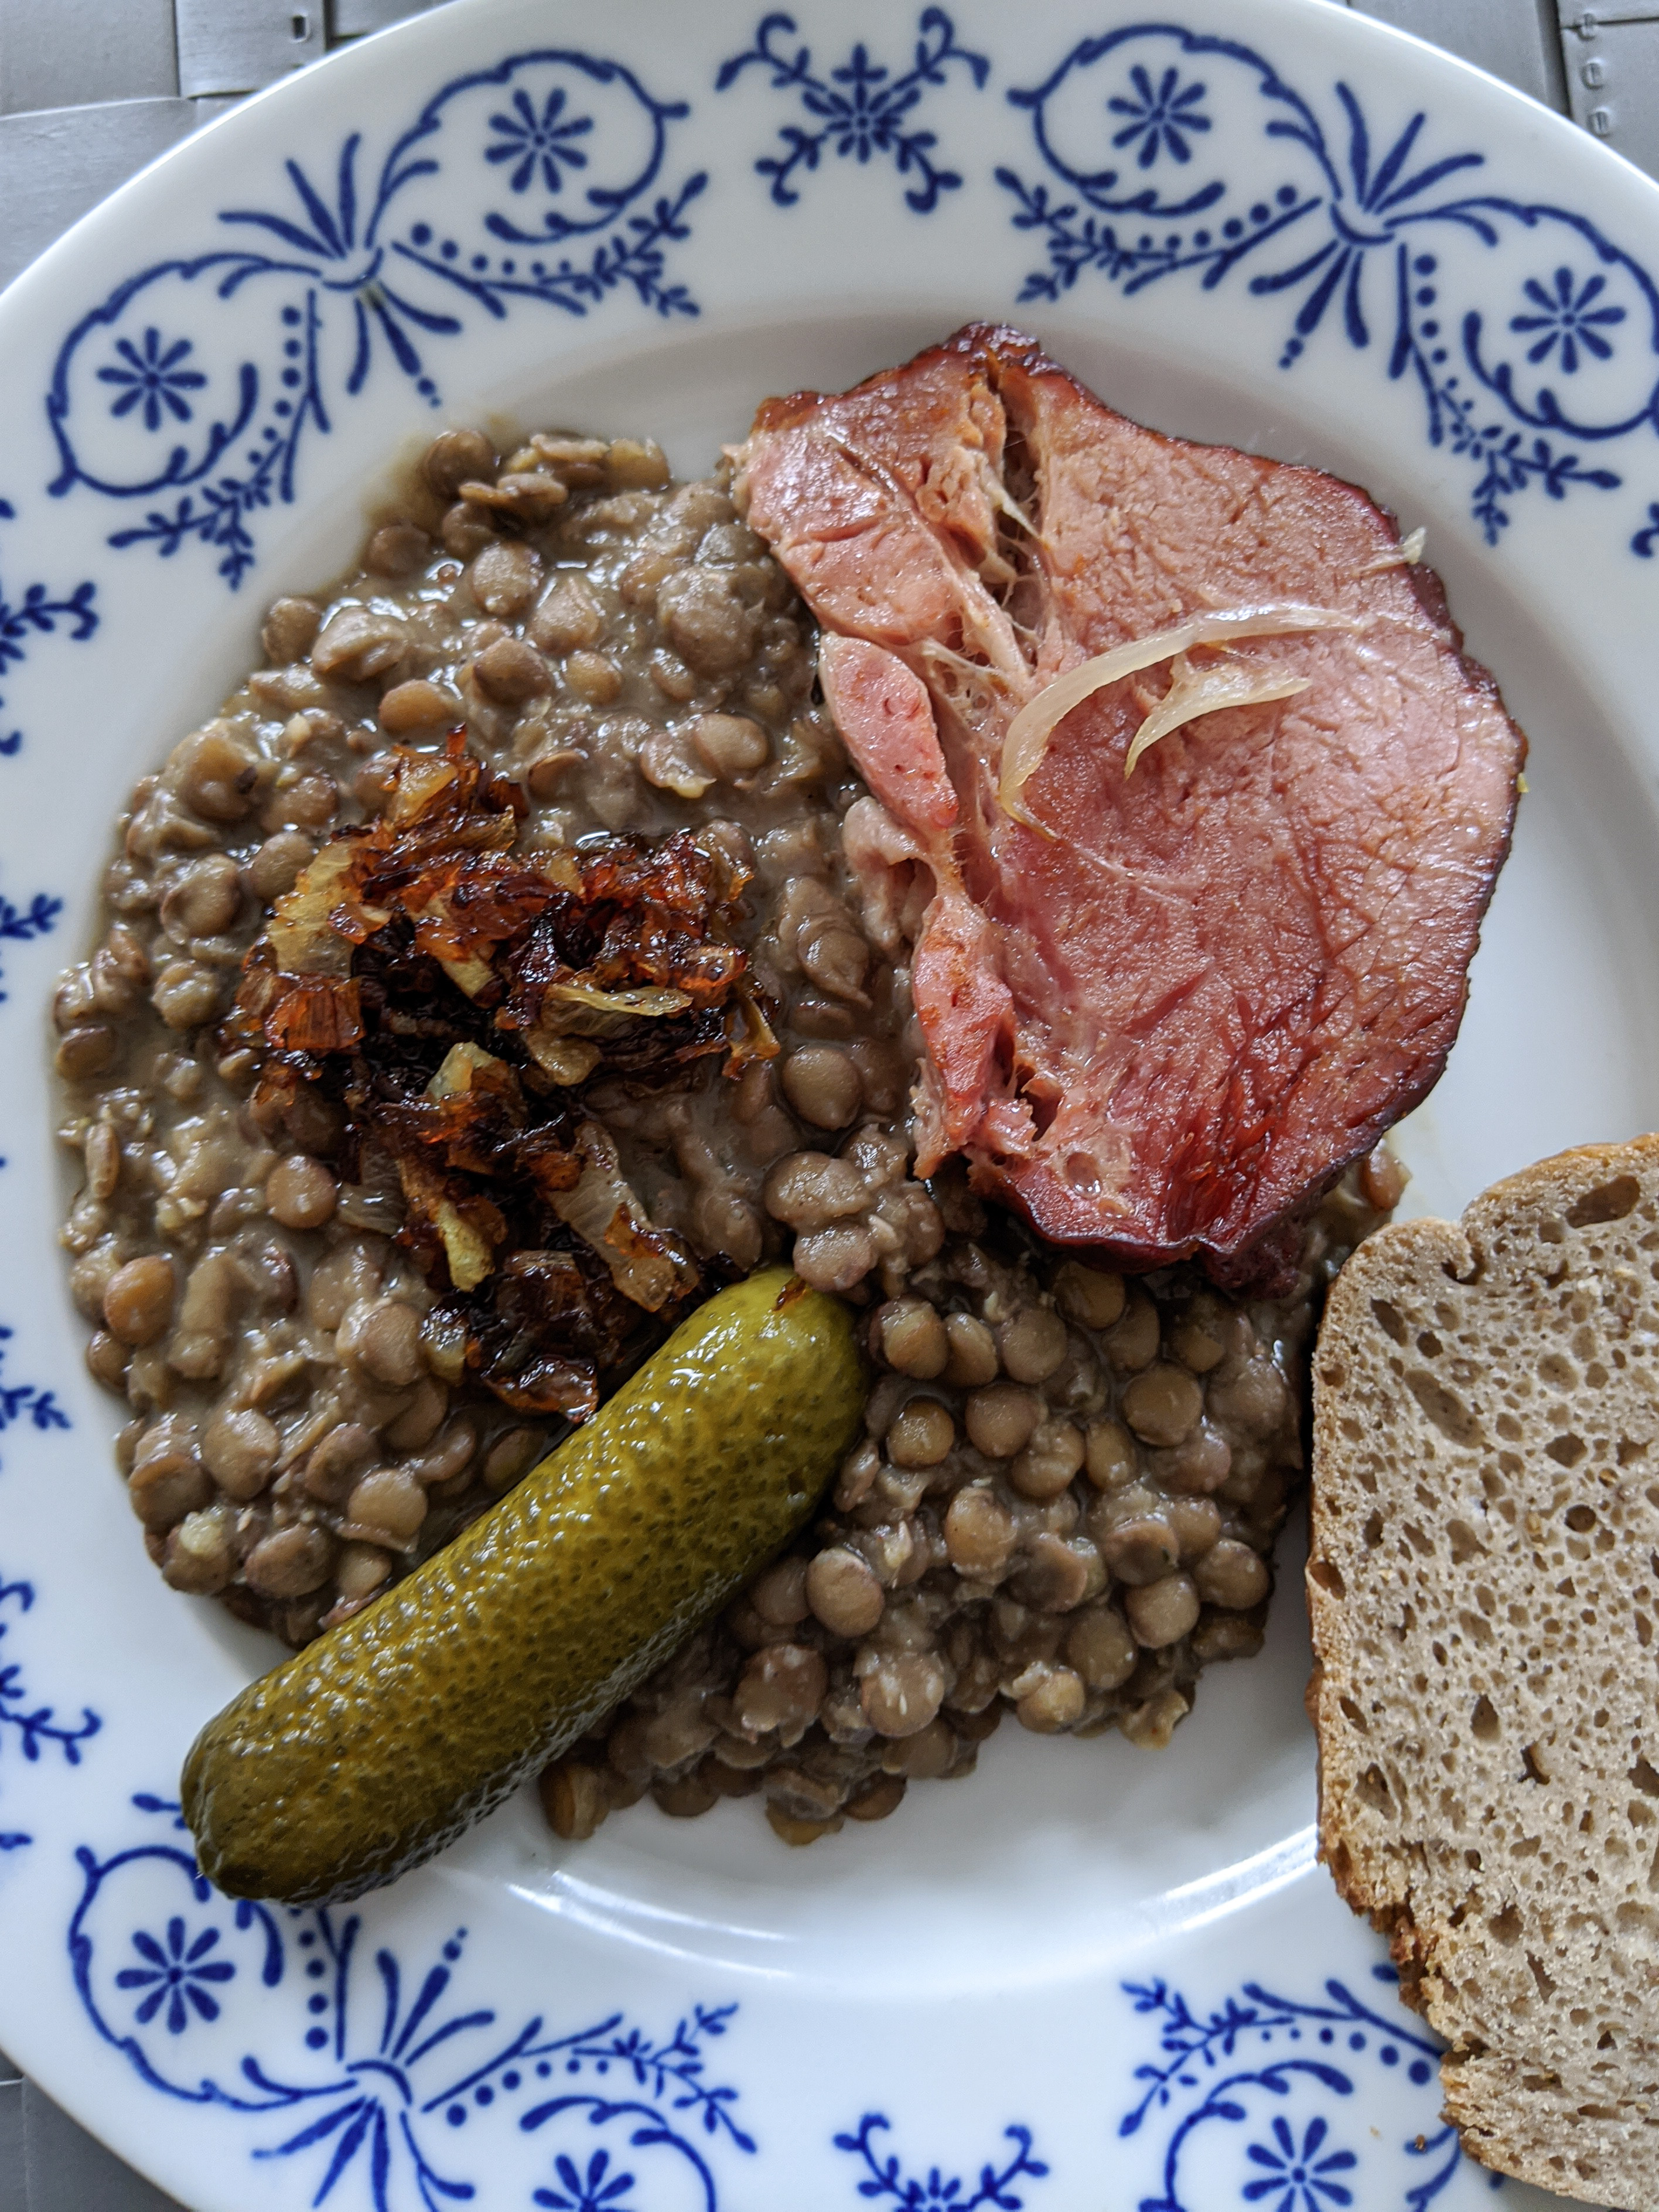
dish, food, cuisine, ingredient, legume, lentil, produce, meat, navy beans, baked beans, venison, bean, recipe, Rinderbraten, Cotechino modena, vegetable, Irish food